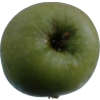
Label: Apple 12